IT8

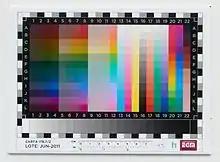
This is an IT8 color target made in EGM Laboratories in Barcelona, Spain. It has a very big gamut, slightly bigger than Adobe RGB color space.

Calibrating all devices involved in the process chain (original, scanner/digital camera, monitor/printer) is required for an authentic color reproduction, because their actual color spaces differ device-specifically from the reference color spaces.